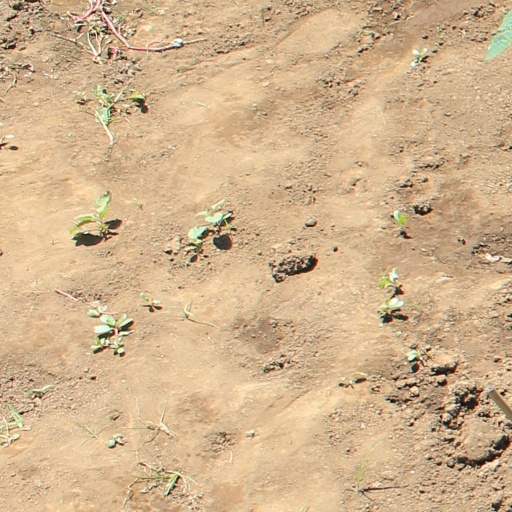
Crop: soybean